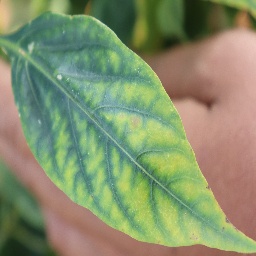
Label: nutritional